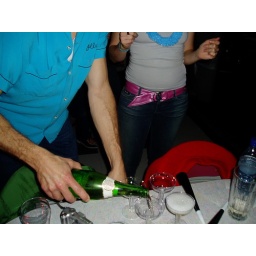
MMm Champagne in plastic glasses